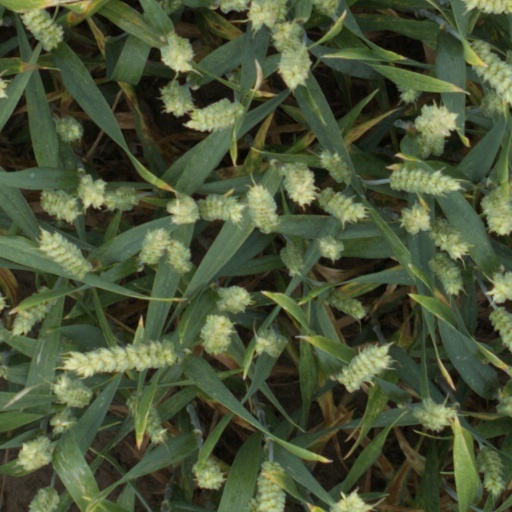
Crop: wheat